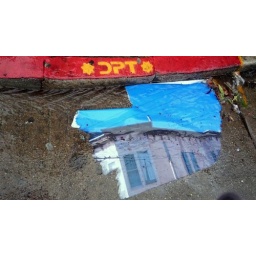
blue sky in the gutter